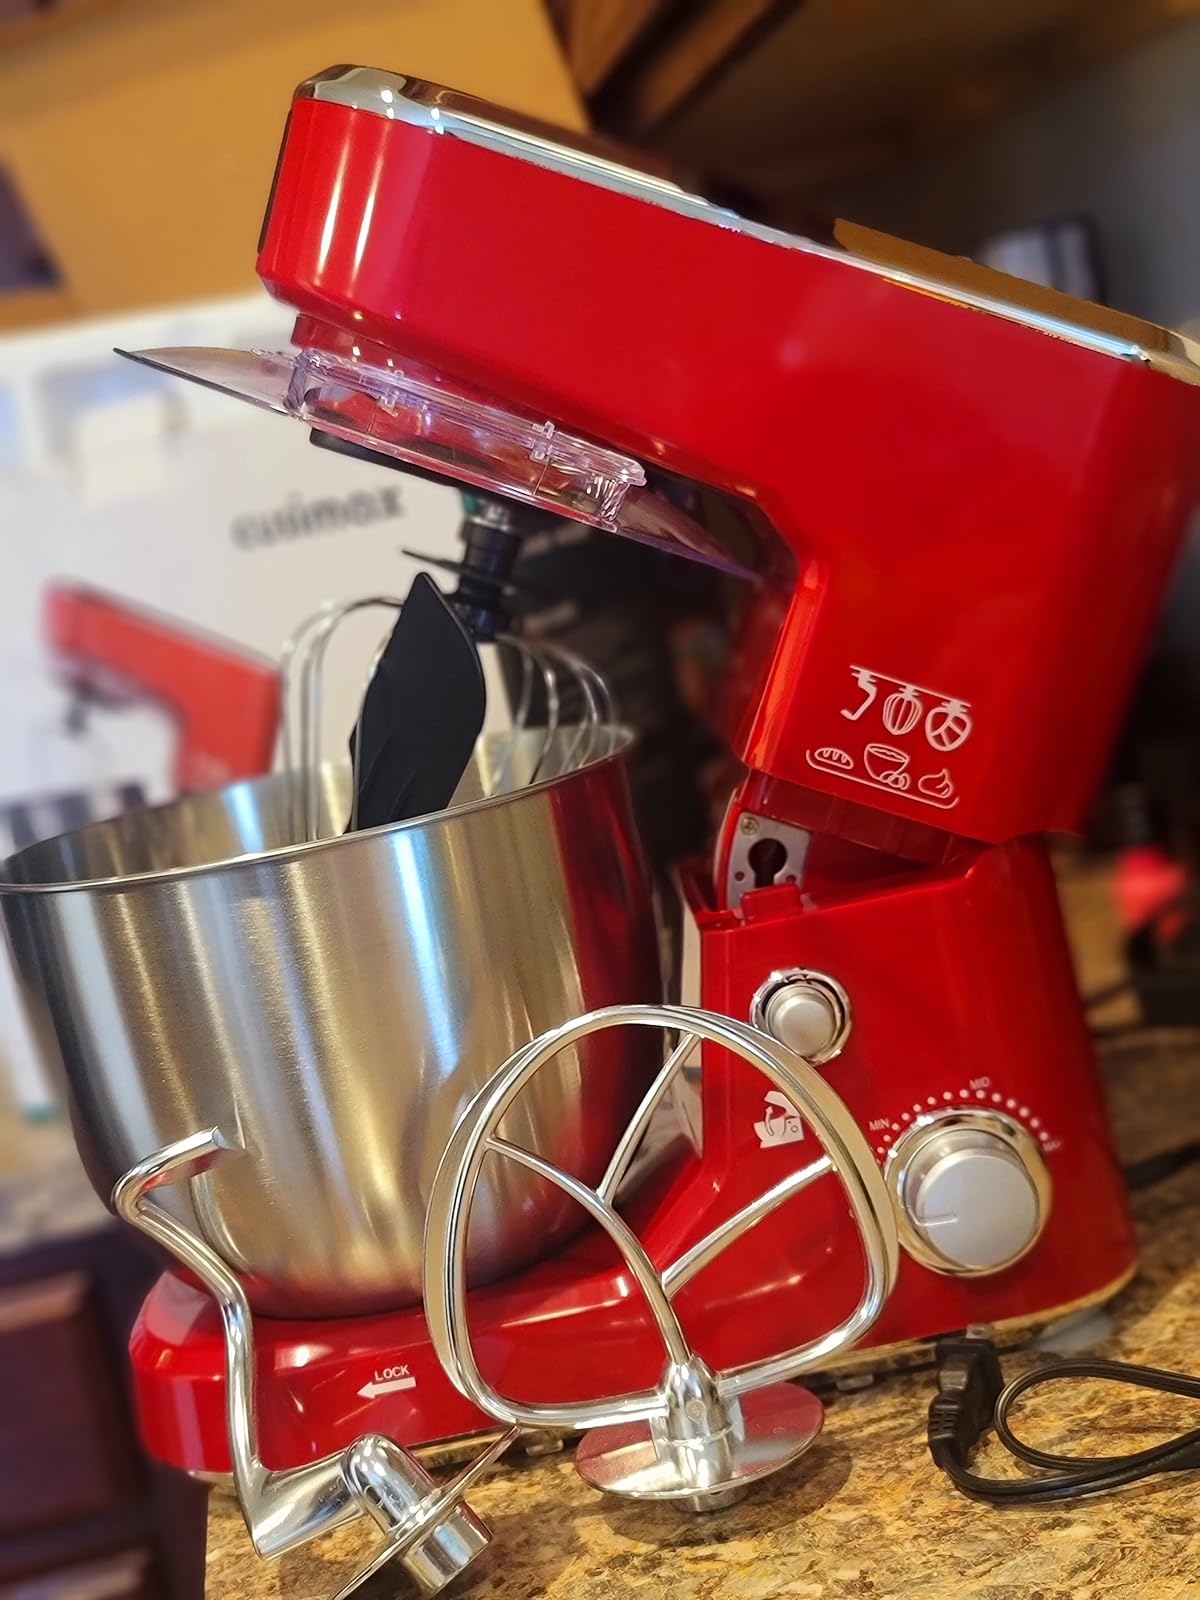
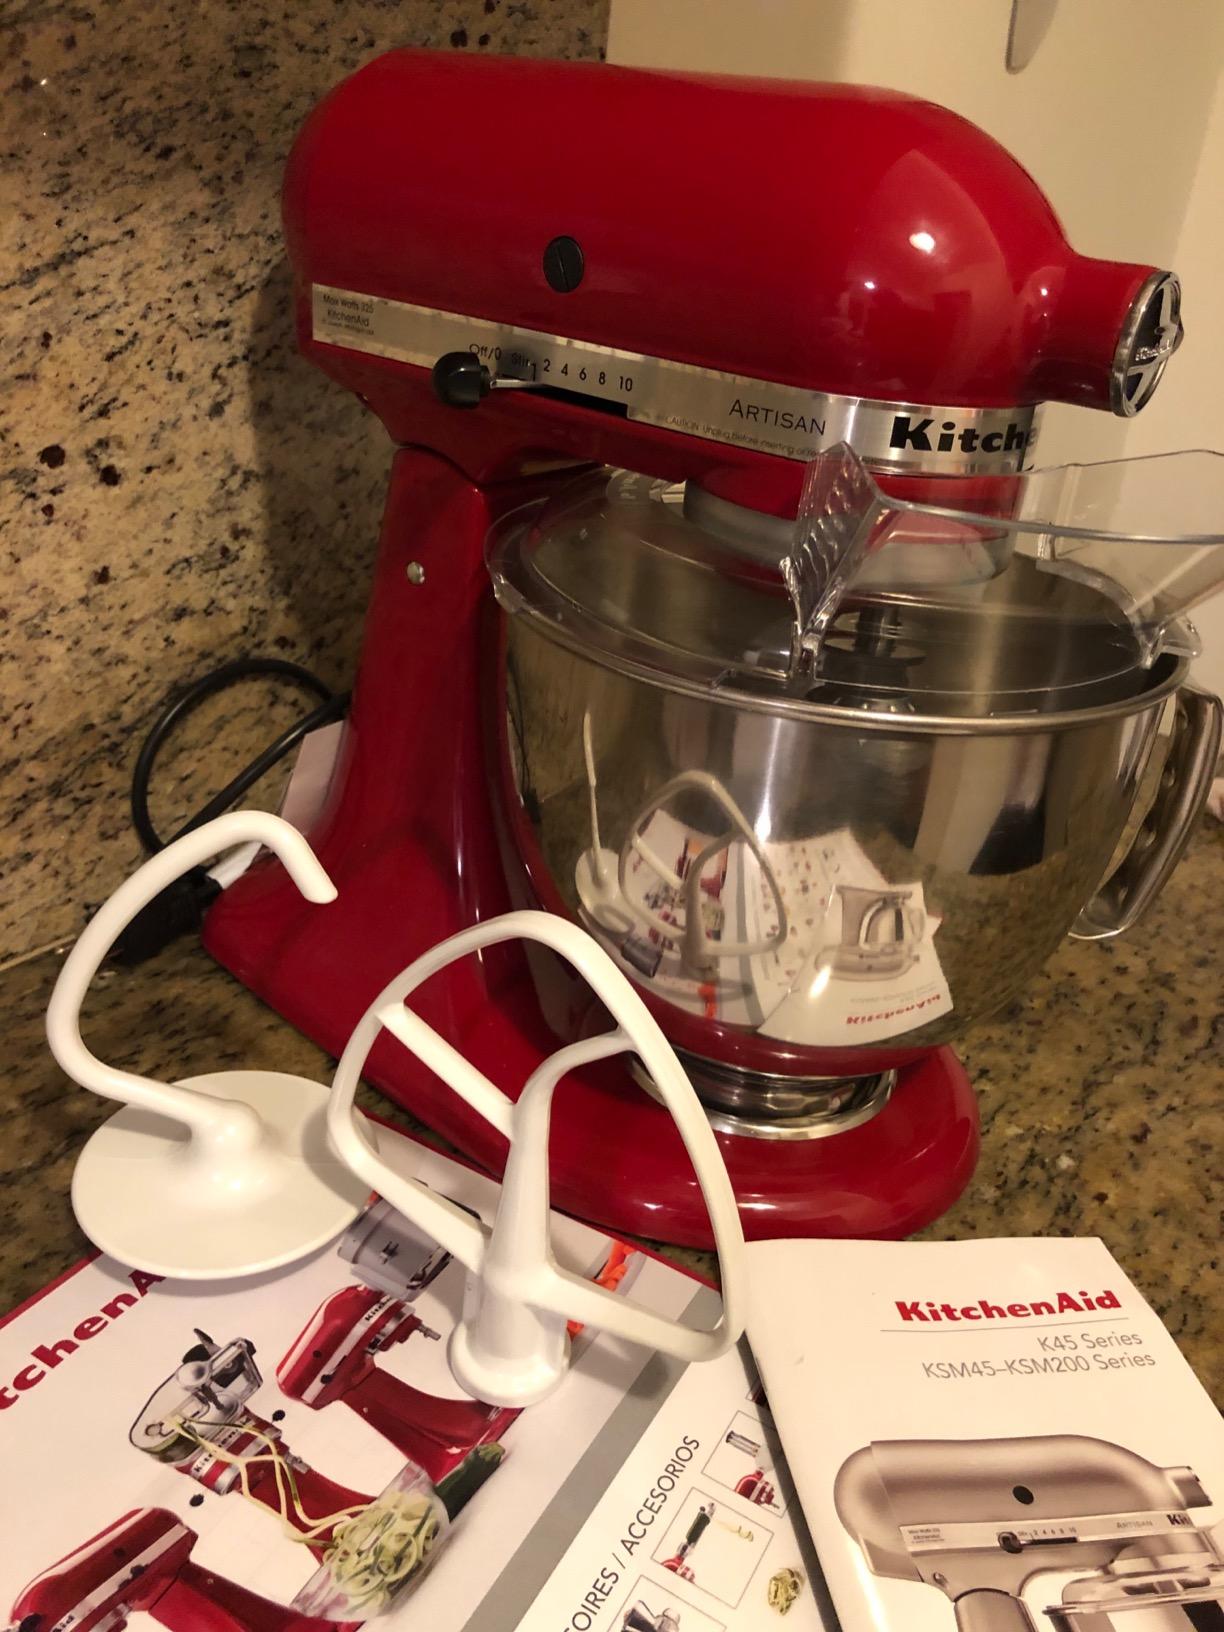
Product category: items_mixer
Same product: no